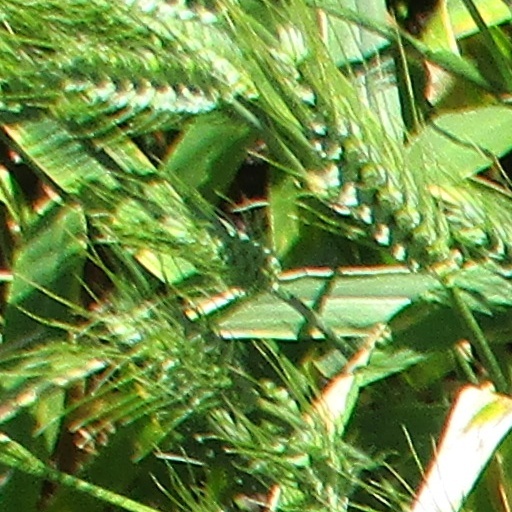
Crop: wheat